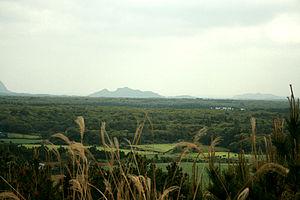
Les forêts sempervirentes de Corée méridionale forment une écorégion terrestre définie par le Fonds mondial pour la nature, qui appartient au biome des forêts de feuillus et forêts mixtes tempérées de l'écozone paléarctique. Elle couvre la pointe sud de la Corée et l'ile de Jeju. Contrairement au reste de la péninsule, c'est une zone soumise à un climat subtropical humide grâce à la proximité de la mer qui rend les hivers moins rigoureux et les jours de gel relativement rares. L'essentiel des précipitations tombe en été tandis que les hivers sont secs. À Yeosu, les températures moyennes mensuelles oscillent entre 2 et 26 °C pour 1413 mm de pluie et 2429 heures d'ensoleillement par an, le soleil étant particulièrement présent en hiver avec près de 200 heures de soleil mensuelles.